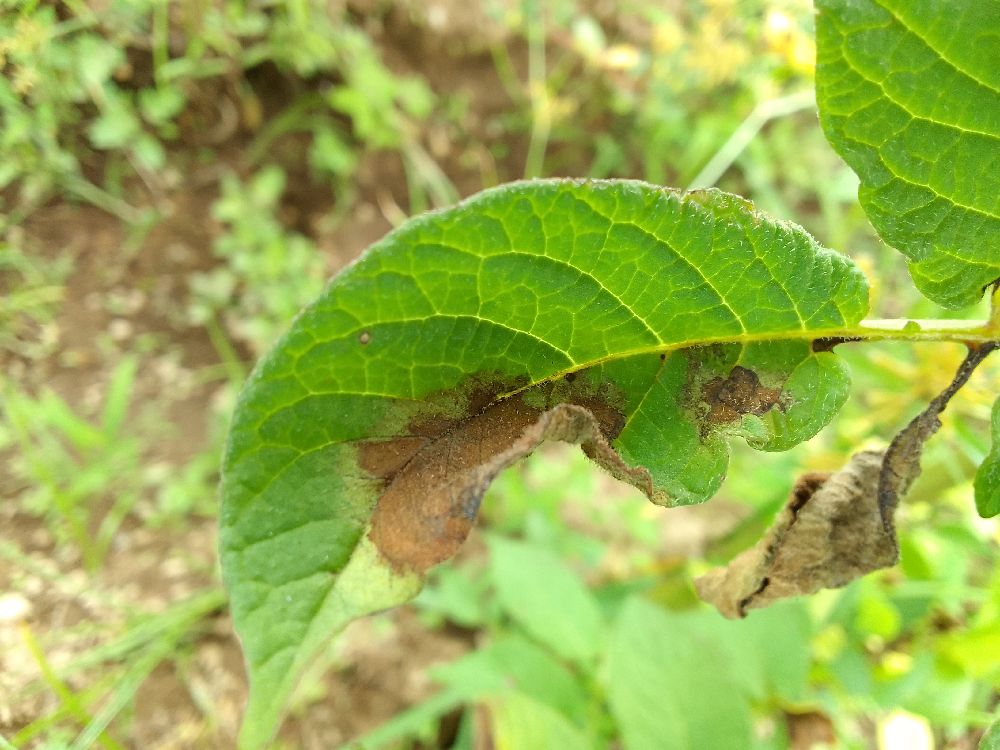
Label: Late blight